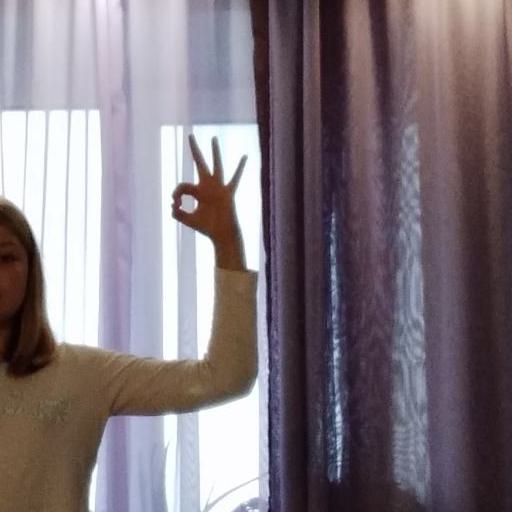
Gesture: ok